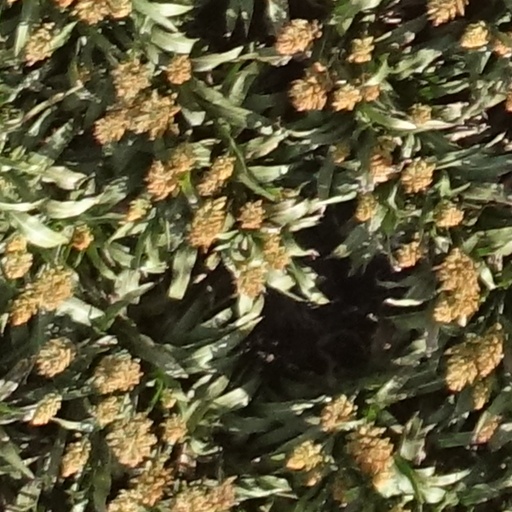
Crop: sorghum